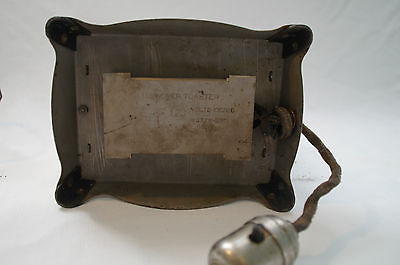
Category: toaster